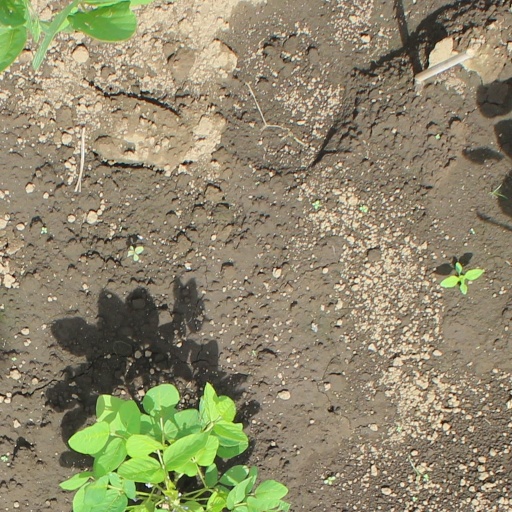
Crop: soybean